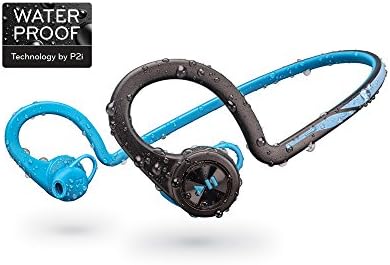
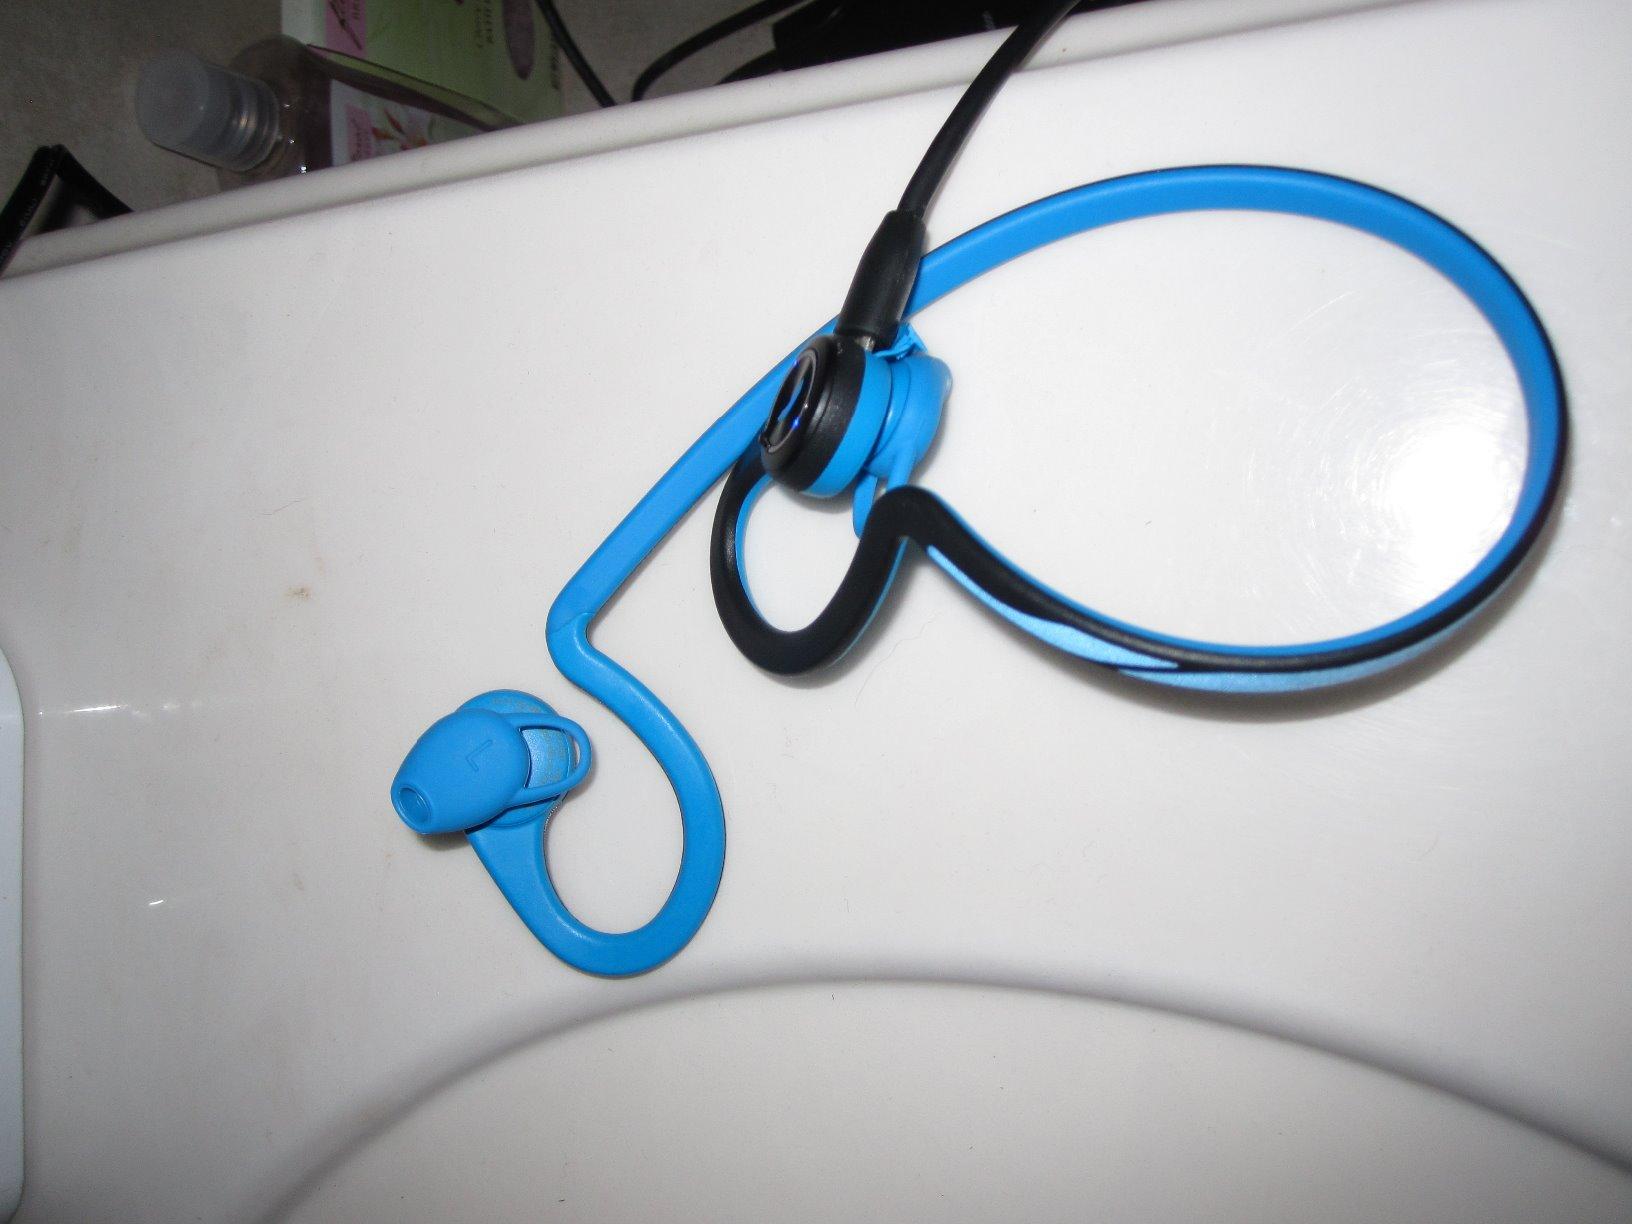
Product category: headphones
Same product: yes